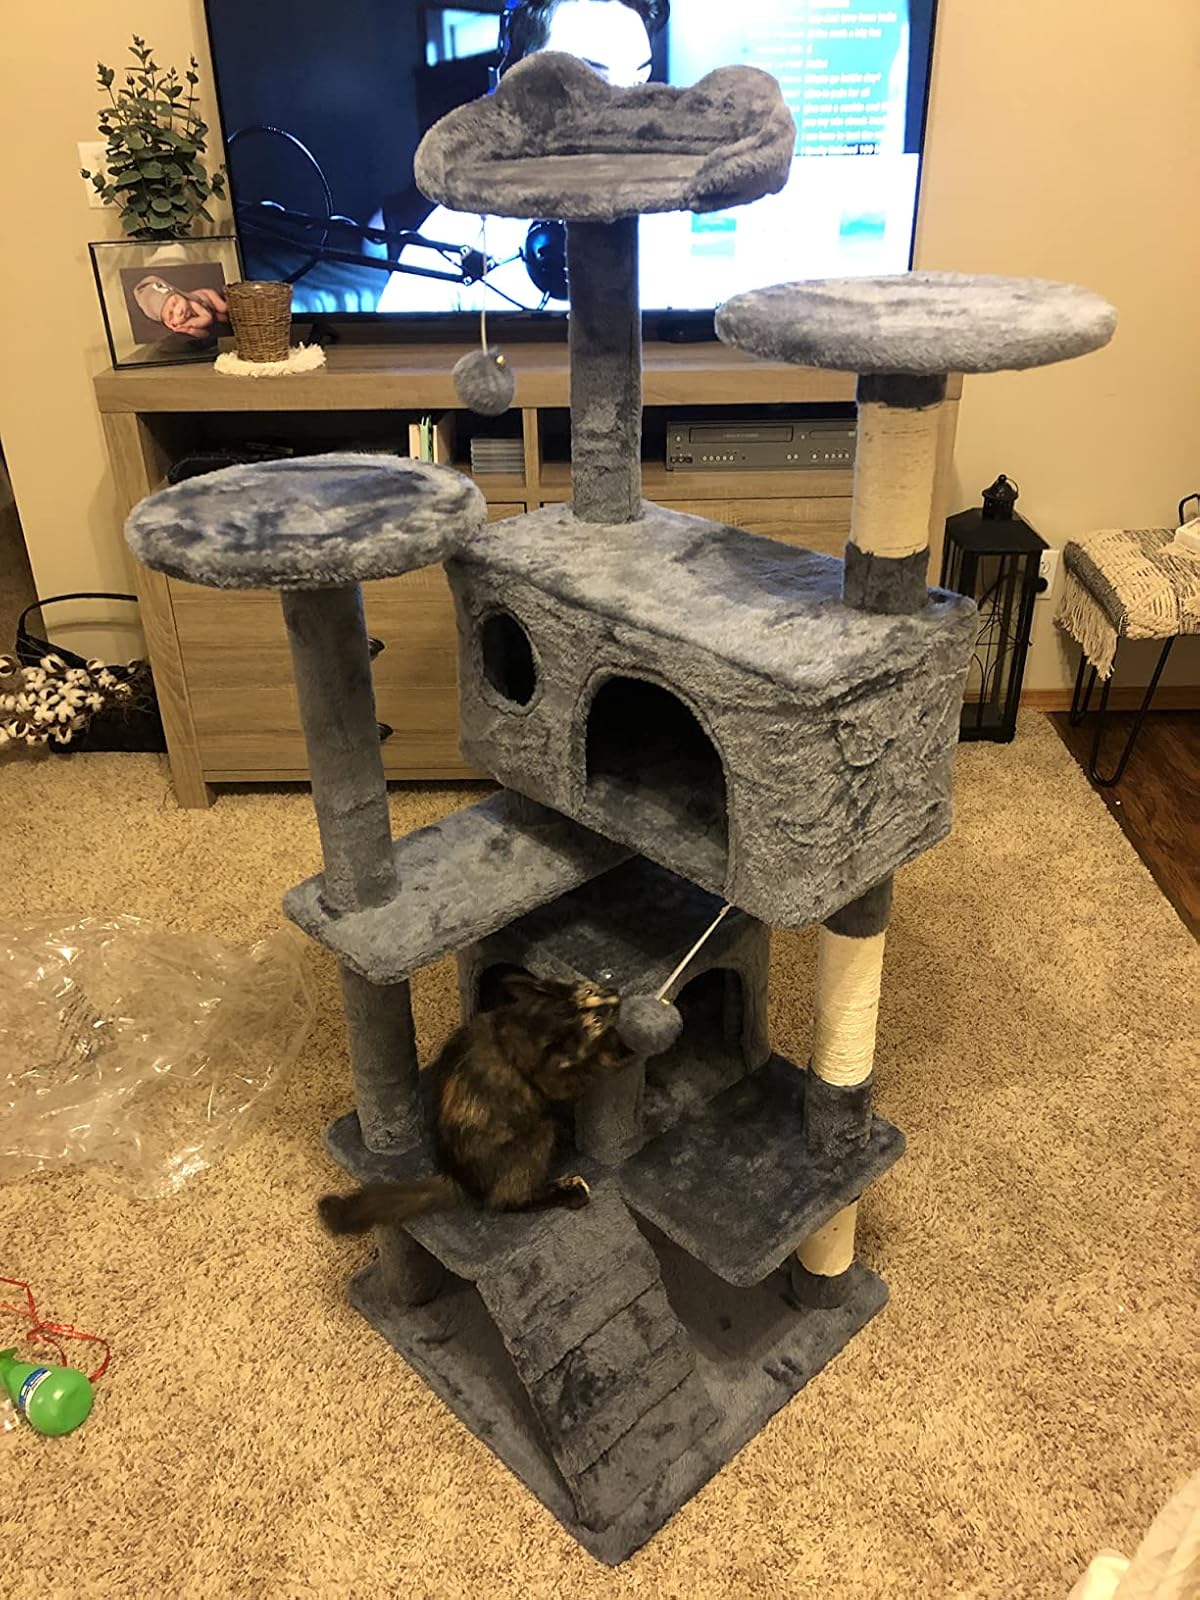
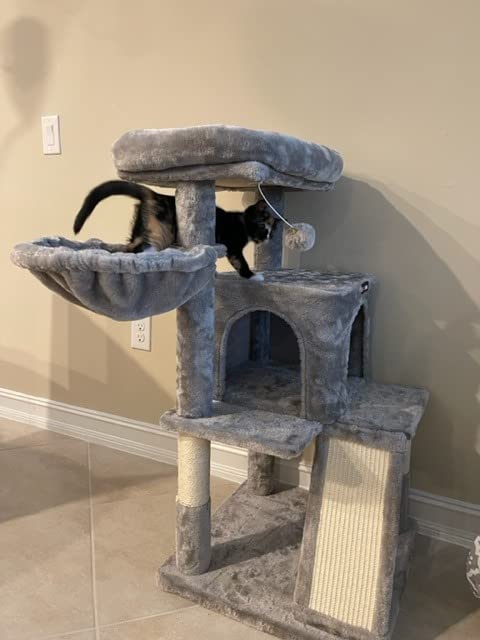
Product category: items_cat tree
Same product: no